Mississippi River System

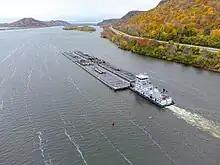
Mississippi barge petroleum tanker north of La Crosse. With U.S. 14/61 and the CP Railway running along the rivers edge.

The Upper Mississippi River spans around from Lake Itasca in Minnesota to Cairo, Illinois. Most of the Upper Mississippi goes through the center of the Driftless Area, around in Minnesota, Wisconsin, Iowa, and Illinois that has managed to stay free of glacial flows covering the past two million years. The Driftless Area is defined by a multitude of limestone bluffs that have been molded all the way since the last ice age, due to water melting from glaciers. The bottom of the river is composed of a thin layer of clay, silt, loam, and sand, which lay above a stratum of glacial outwash.